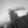
ASL letter: G